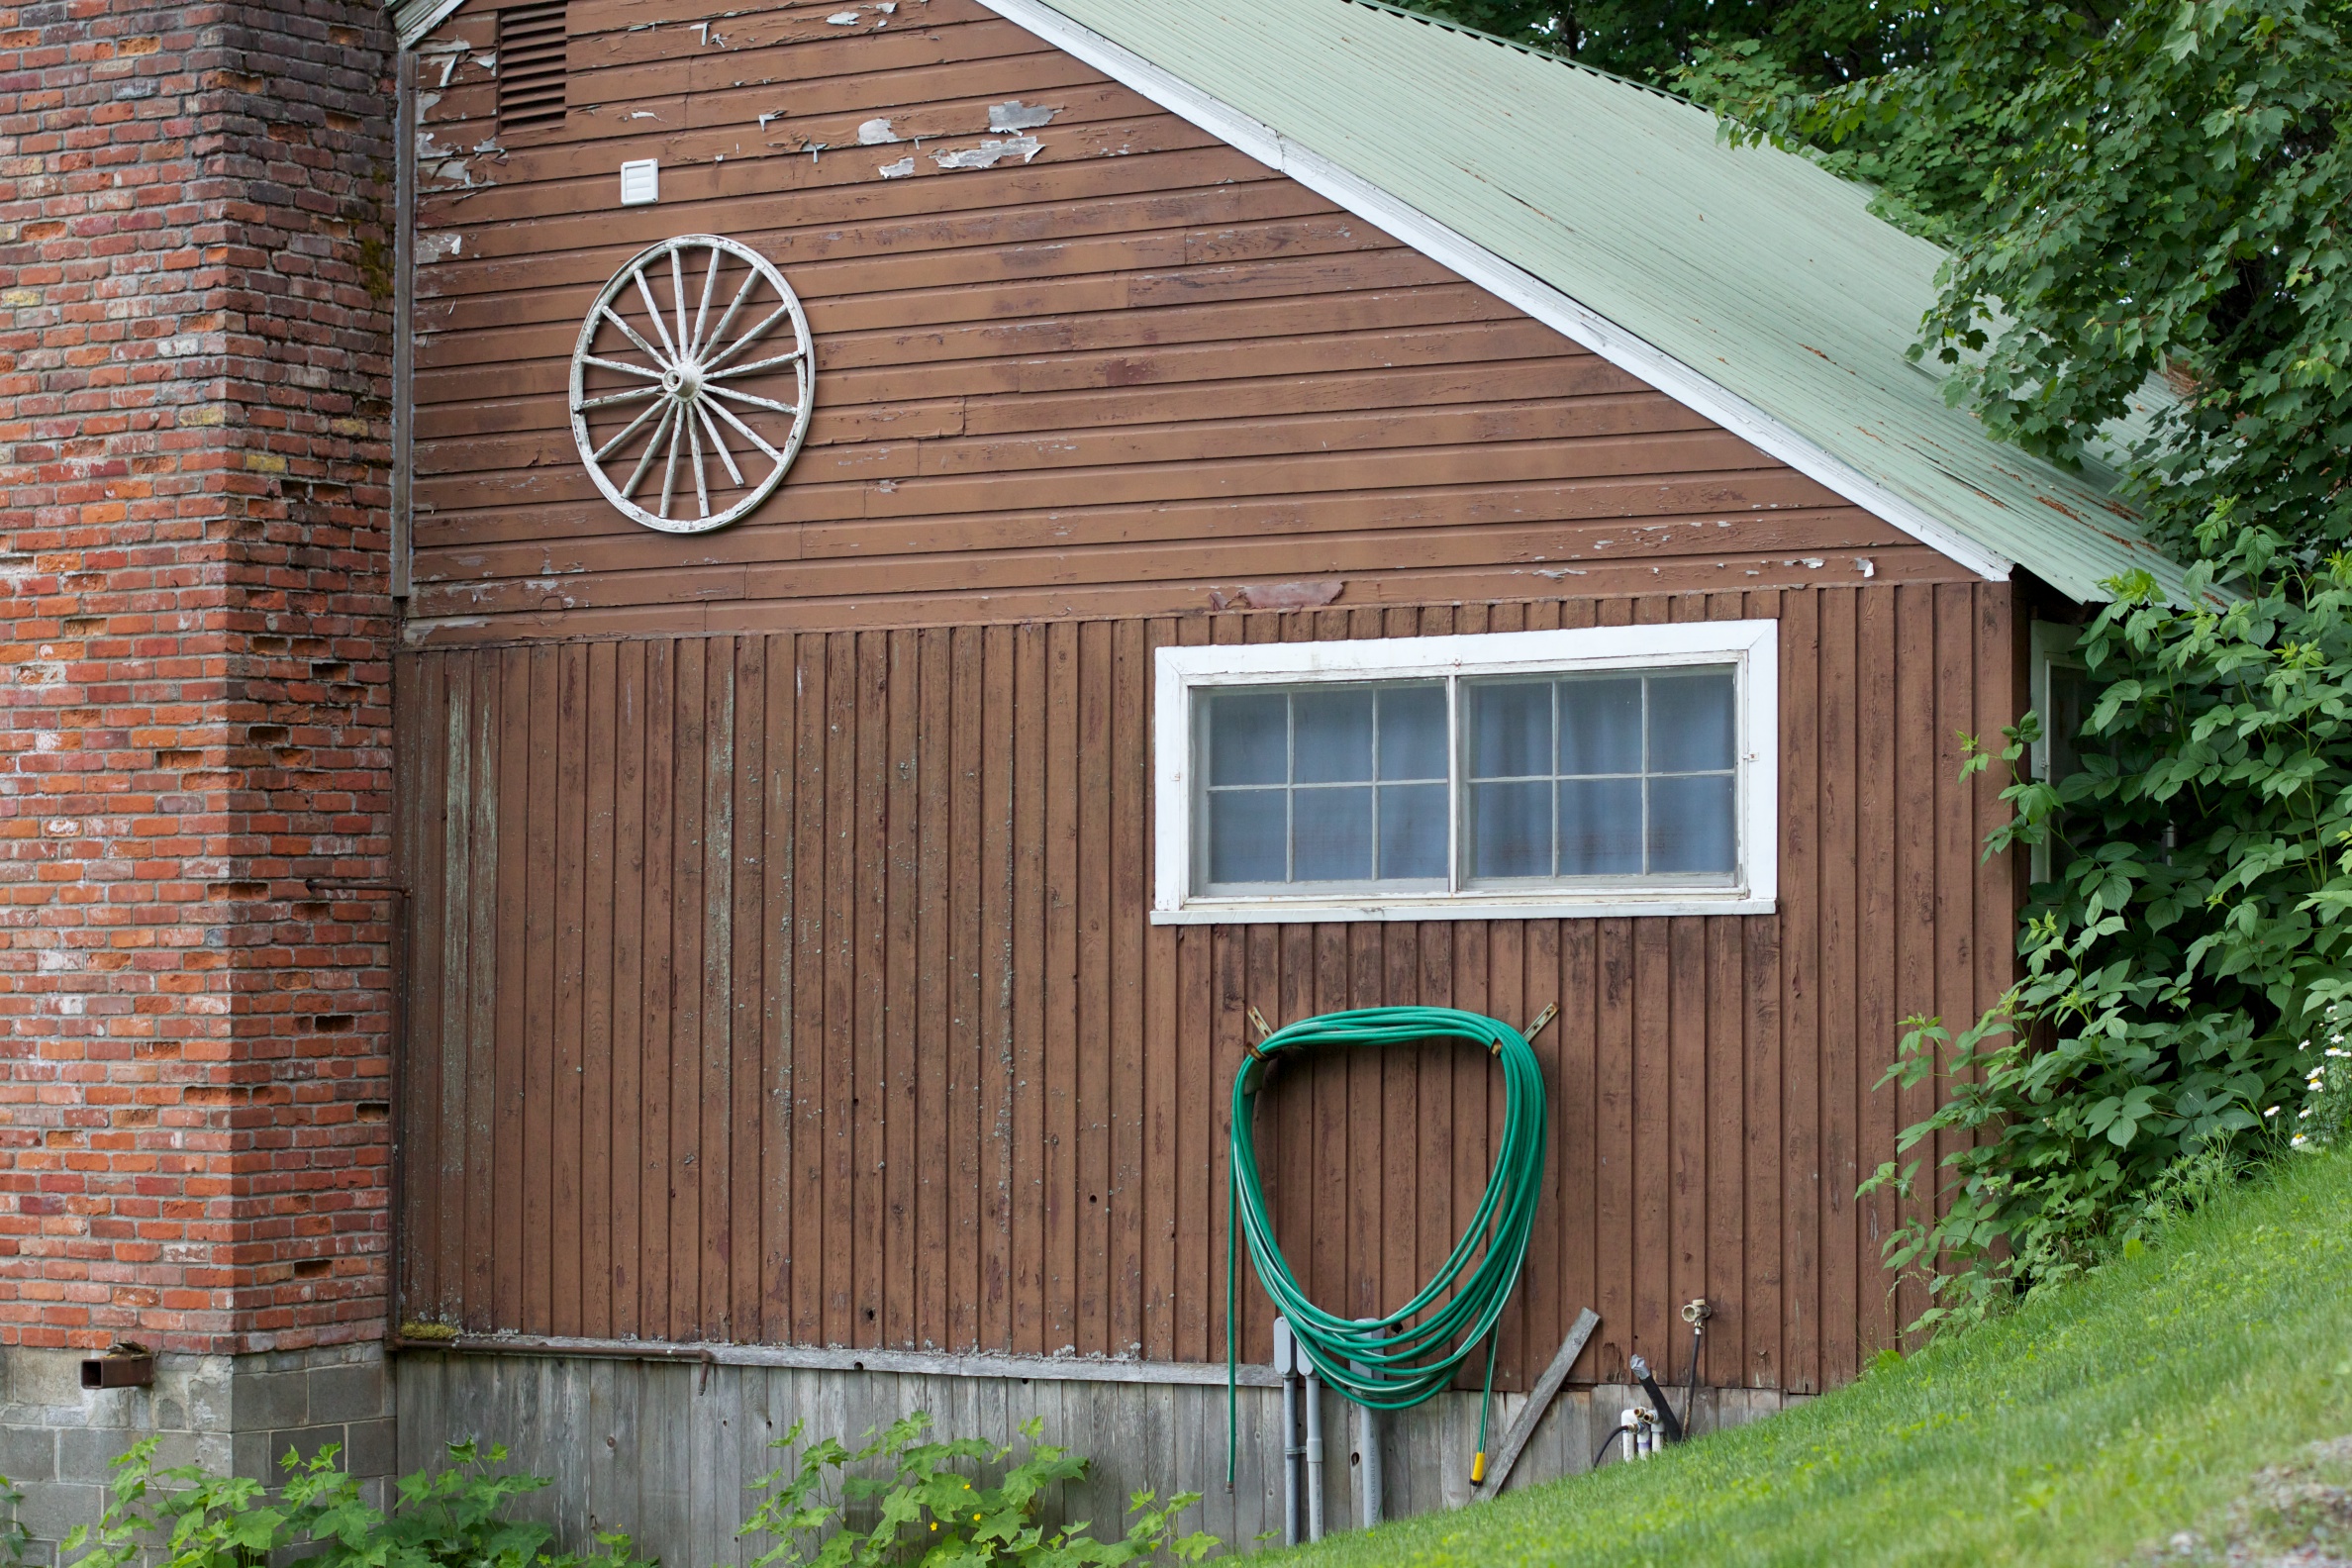
wood, house, window, roof, building, home, shed, cottage, facade, property, log cabin, odyssey, idaho, siding, outdoor structure